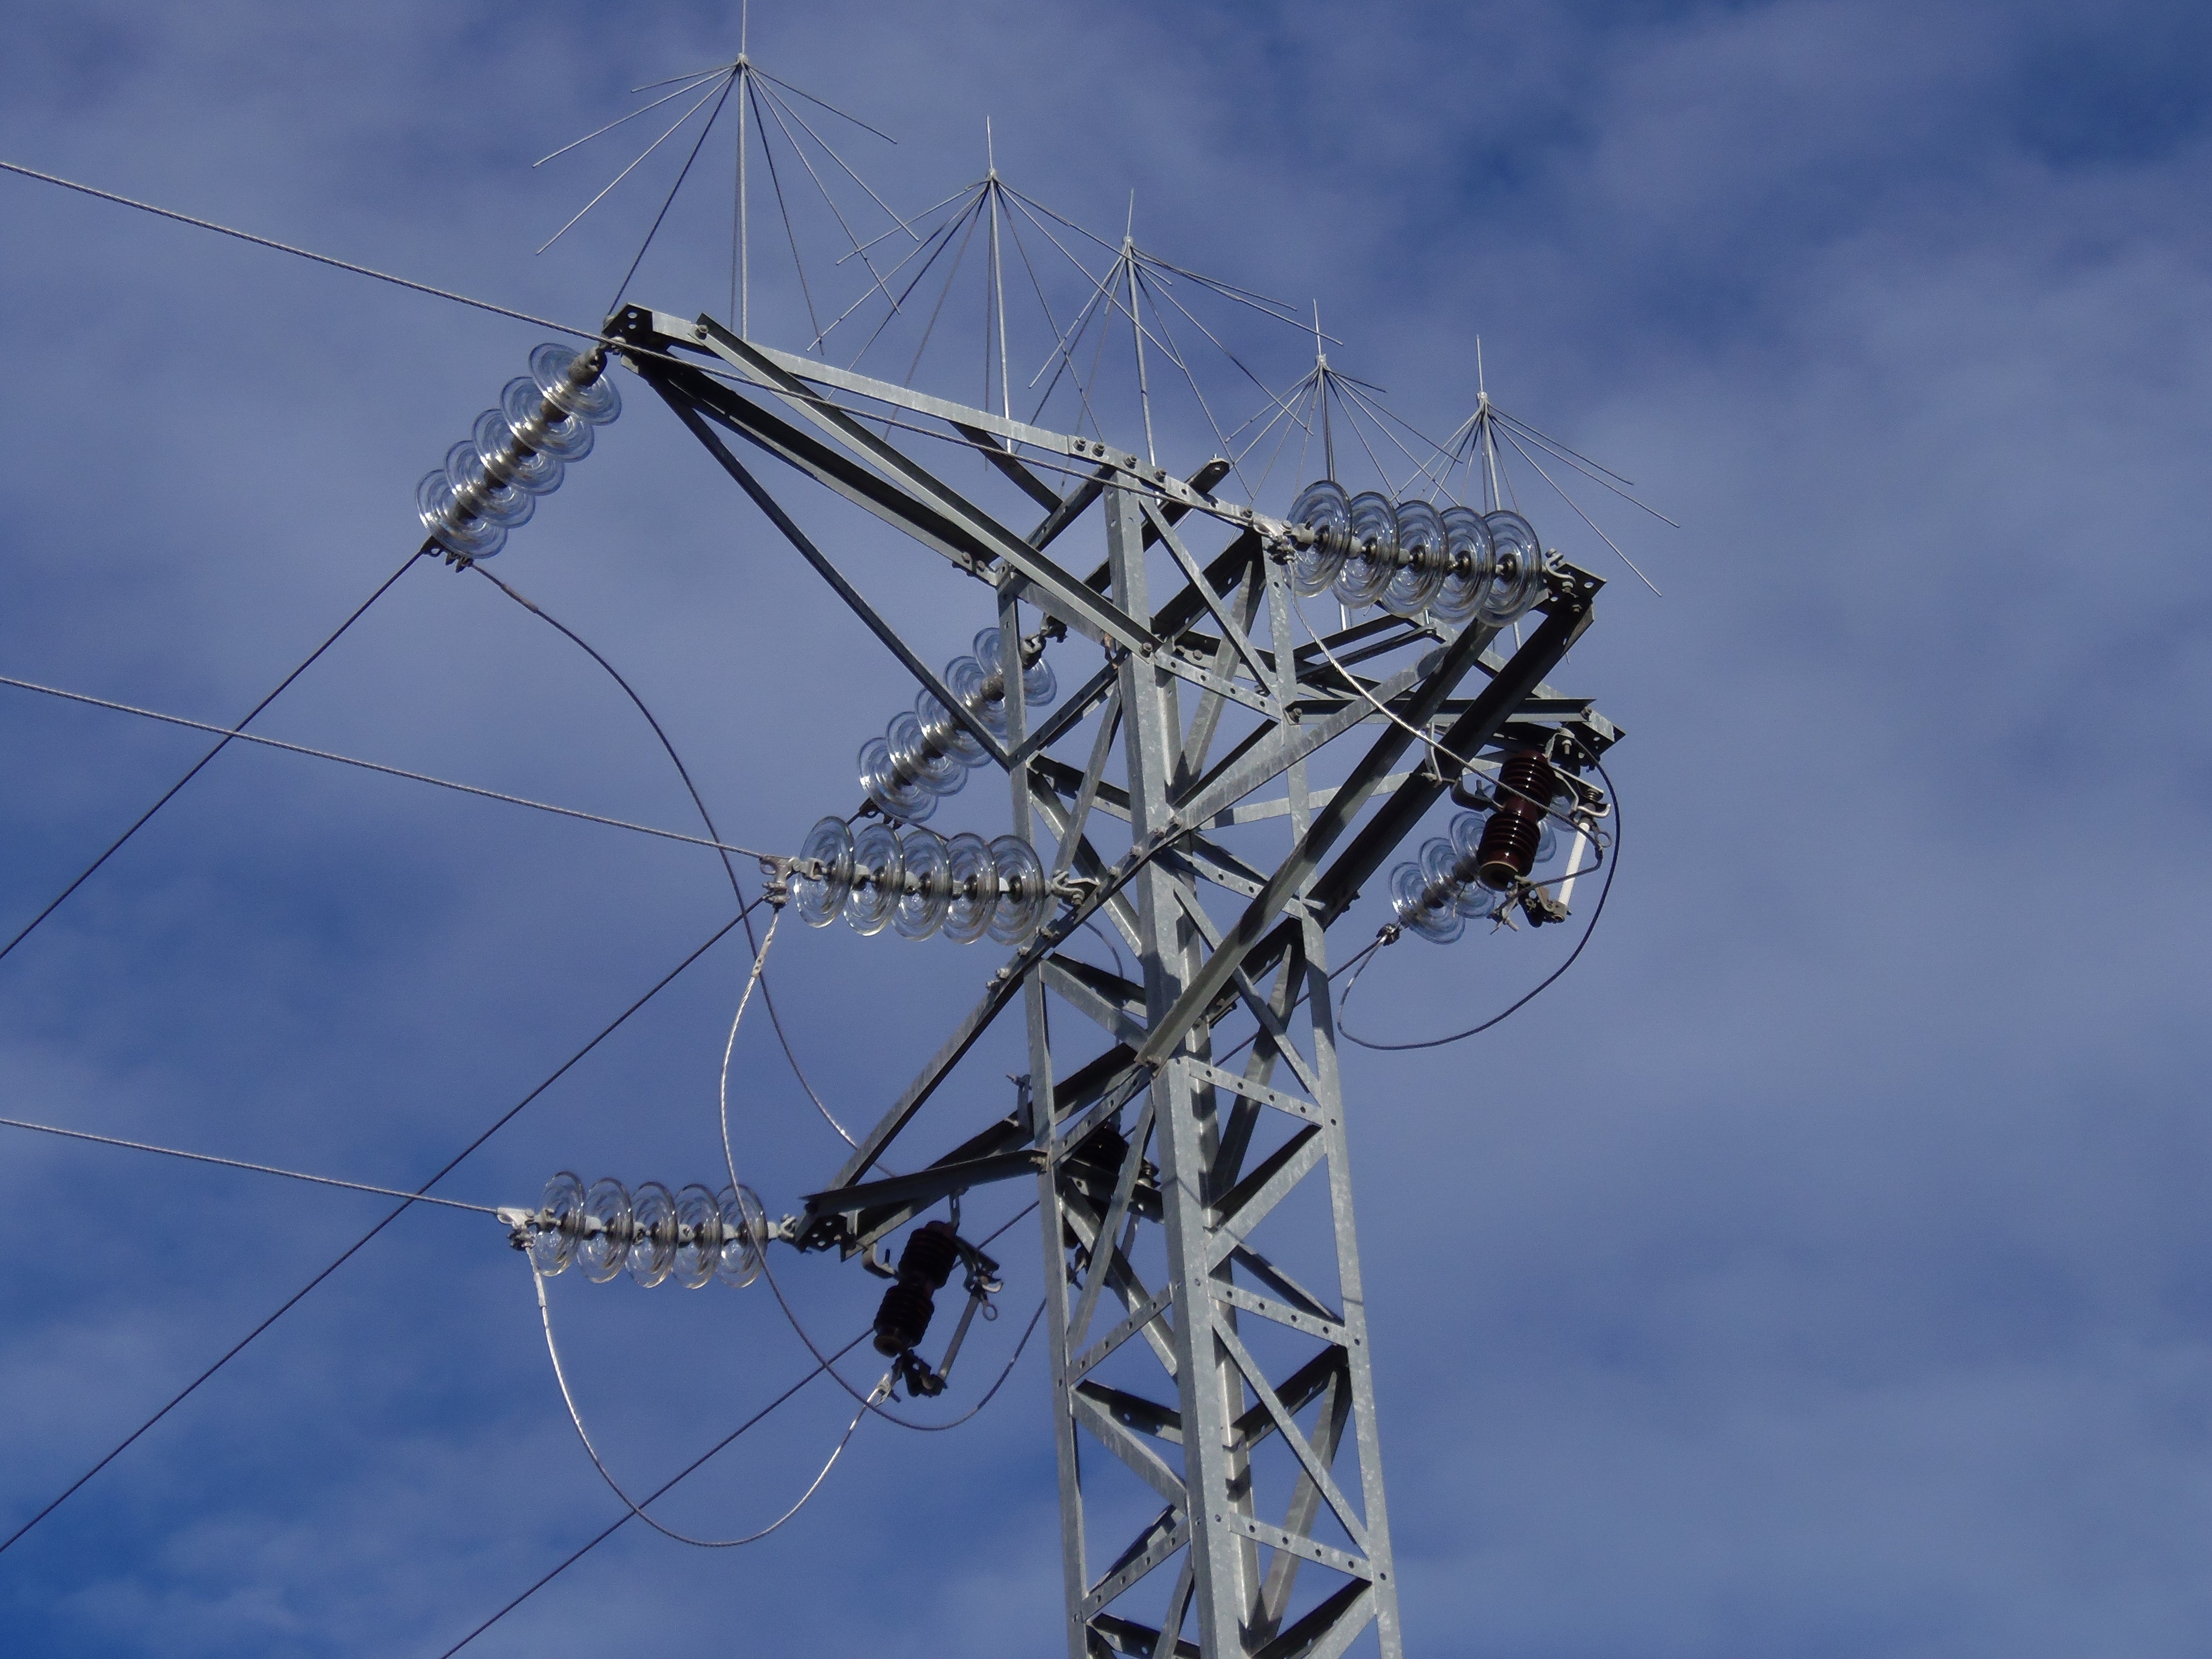
sky, wind, line, vehicle, tower, mast, blue, electricity, energy, cables, supply, turrets, transmission tower, high voltage tower, outdoor structure, electrical supply, electronics accessory, overhead power line, public utility, electrical substation, the light pole